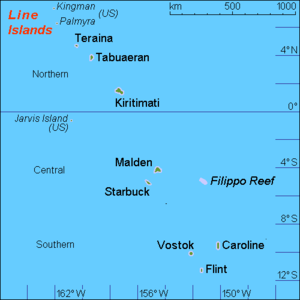
Linje-øerne
Linje-øerne
Linje-øerne er en kæde af 11 atoller og lave koraløer i det centrale Stillehav syd for Hawaii. De strækker sig 2.350 km i nordvestlig-sydøstlig retning, hvilket gør dem til en af verdens længste økæder. 8 af øerne tilhører til Kiribati, mens de resterende 3 er en del af USA's ydre småøer under USA.